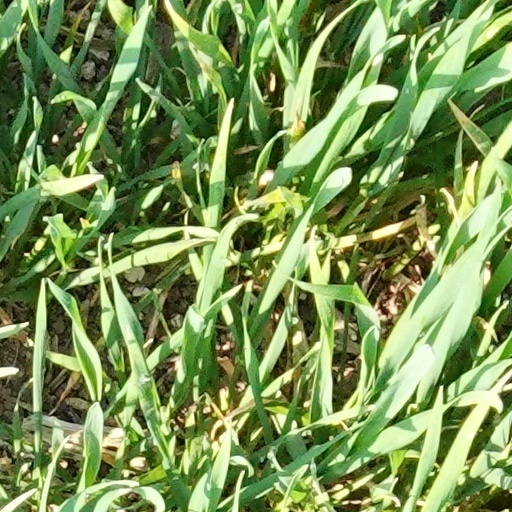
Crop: wheat